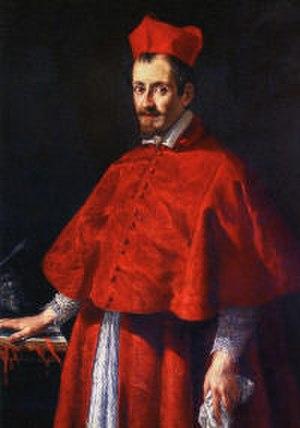
Le conclave papal de 1655 est convoqué à la mort du pape Innocent X, le 7 janvier 1655 afin de lui désigner un successeur. Il aboutit à l'élection du cardinal Fabio Chigi sous le nom d'Alexandre VII en tant que 237ᵉ pape de l'Église catholique romaine.